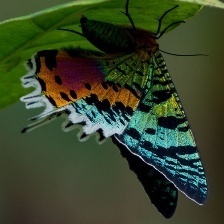
Species: MADAGASCAN SUNSET MOTH